Cocinetas Basin

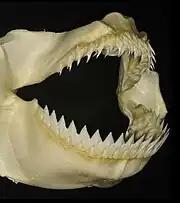
The Uitpa Formation provided fossils of the kitefin shark ("Dalatias licha")

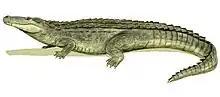
Fossils of "Purussaurus" were found in the Castilletes Formation

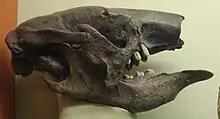
"Nothrotherium" is one of the many ground sloth genera found in the Ware Formation

The Cocinetas Basin has provided several new species and genera of vertebrates and invertebrates of which many are still studied in detail. The Uitpa, Jimol, Castilletes, and Ware Formations preserve both a diverse continental vertebrate and a rich marine invertebrate fossil record that documents paleoenvironmental change through the Neogene. This succession shows a broad pattern of changing depositional environments associated with the tectonic history of the Cocinetas Basin. Paleobathymetric and paleoenvironmental analyses suggest that the lower Uitpa Formation accumulated in water depths ranging from , a deepening with respect to the underlying Siamaná Formation and leading to the collapse of coral reefs. This contrasts with an observed increase in sediment supply for the San Luis coral-reef ecosystems in the northwestern Falcón Basin.